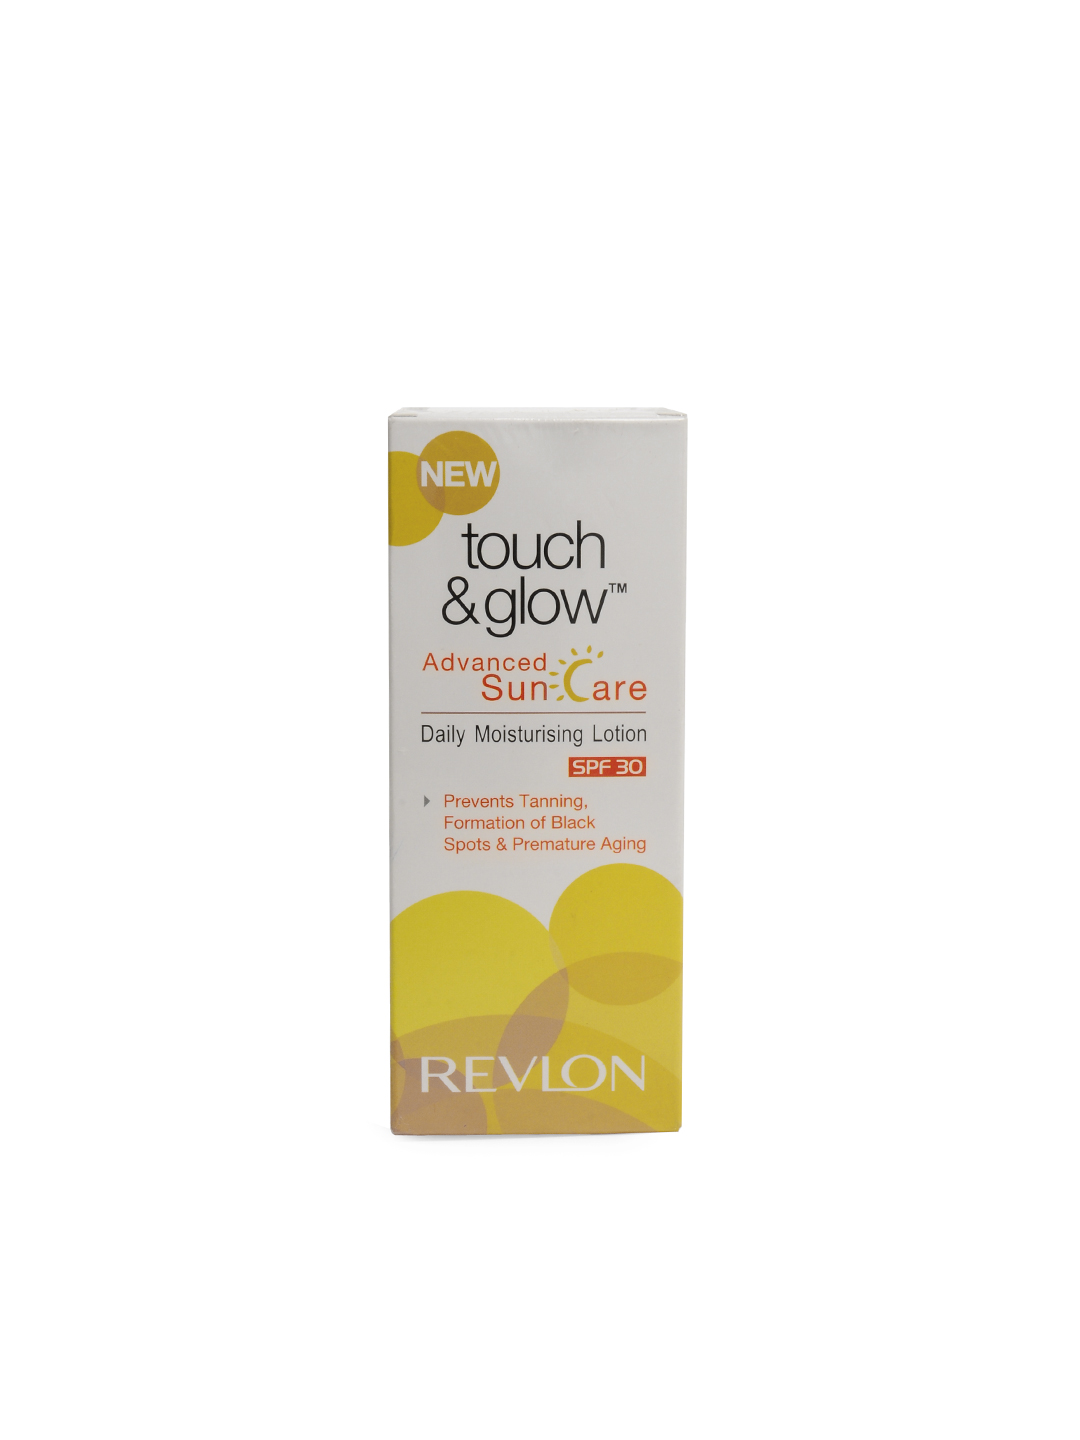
Revlon Touch & Glow Advanced Sun Care Daily Moisturising Lotion
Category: Personal Care / Skin / Face Moisturisers
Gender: Women
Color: White
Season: Spring 2017
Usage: Casual